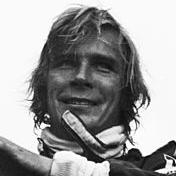
Age: 28